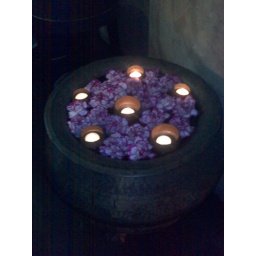
Beautiful flowers and candles at Phamish in Darlinghurst.